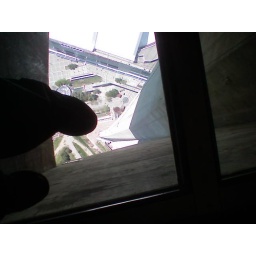
Looking down at Jayne's feet and the ground 1,122 ft below through the glass floor at CN Tower in Toronto.